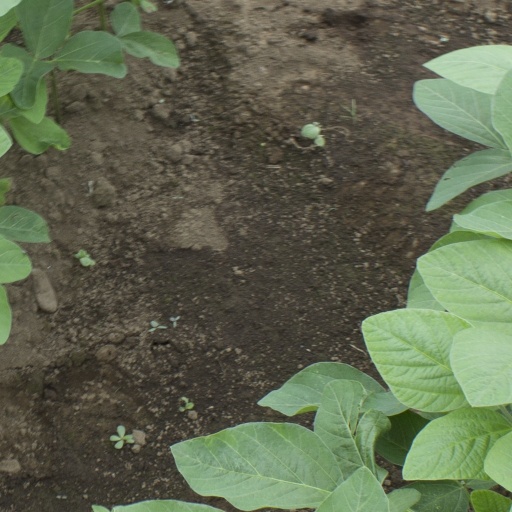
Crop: soybean